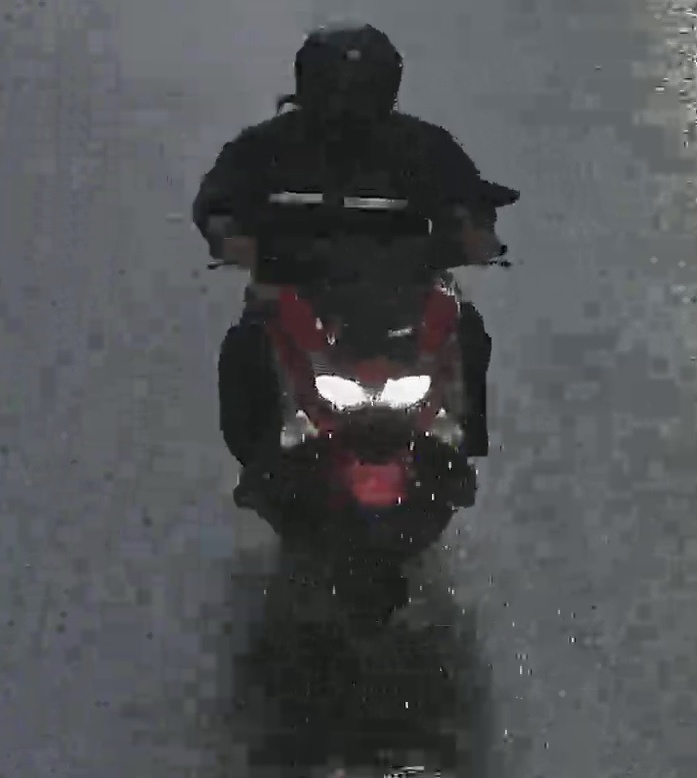
person-with-helmet: 1
person-without-helmet: 0